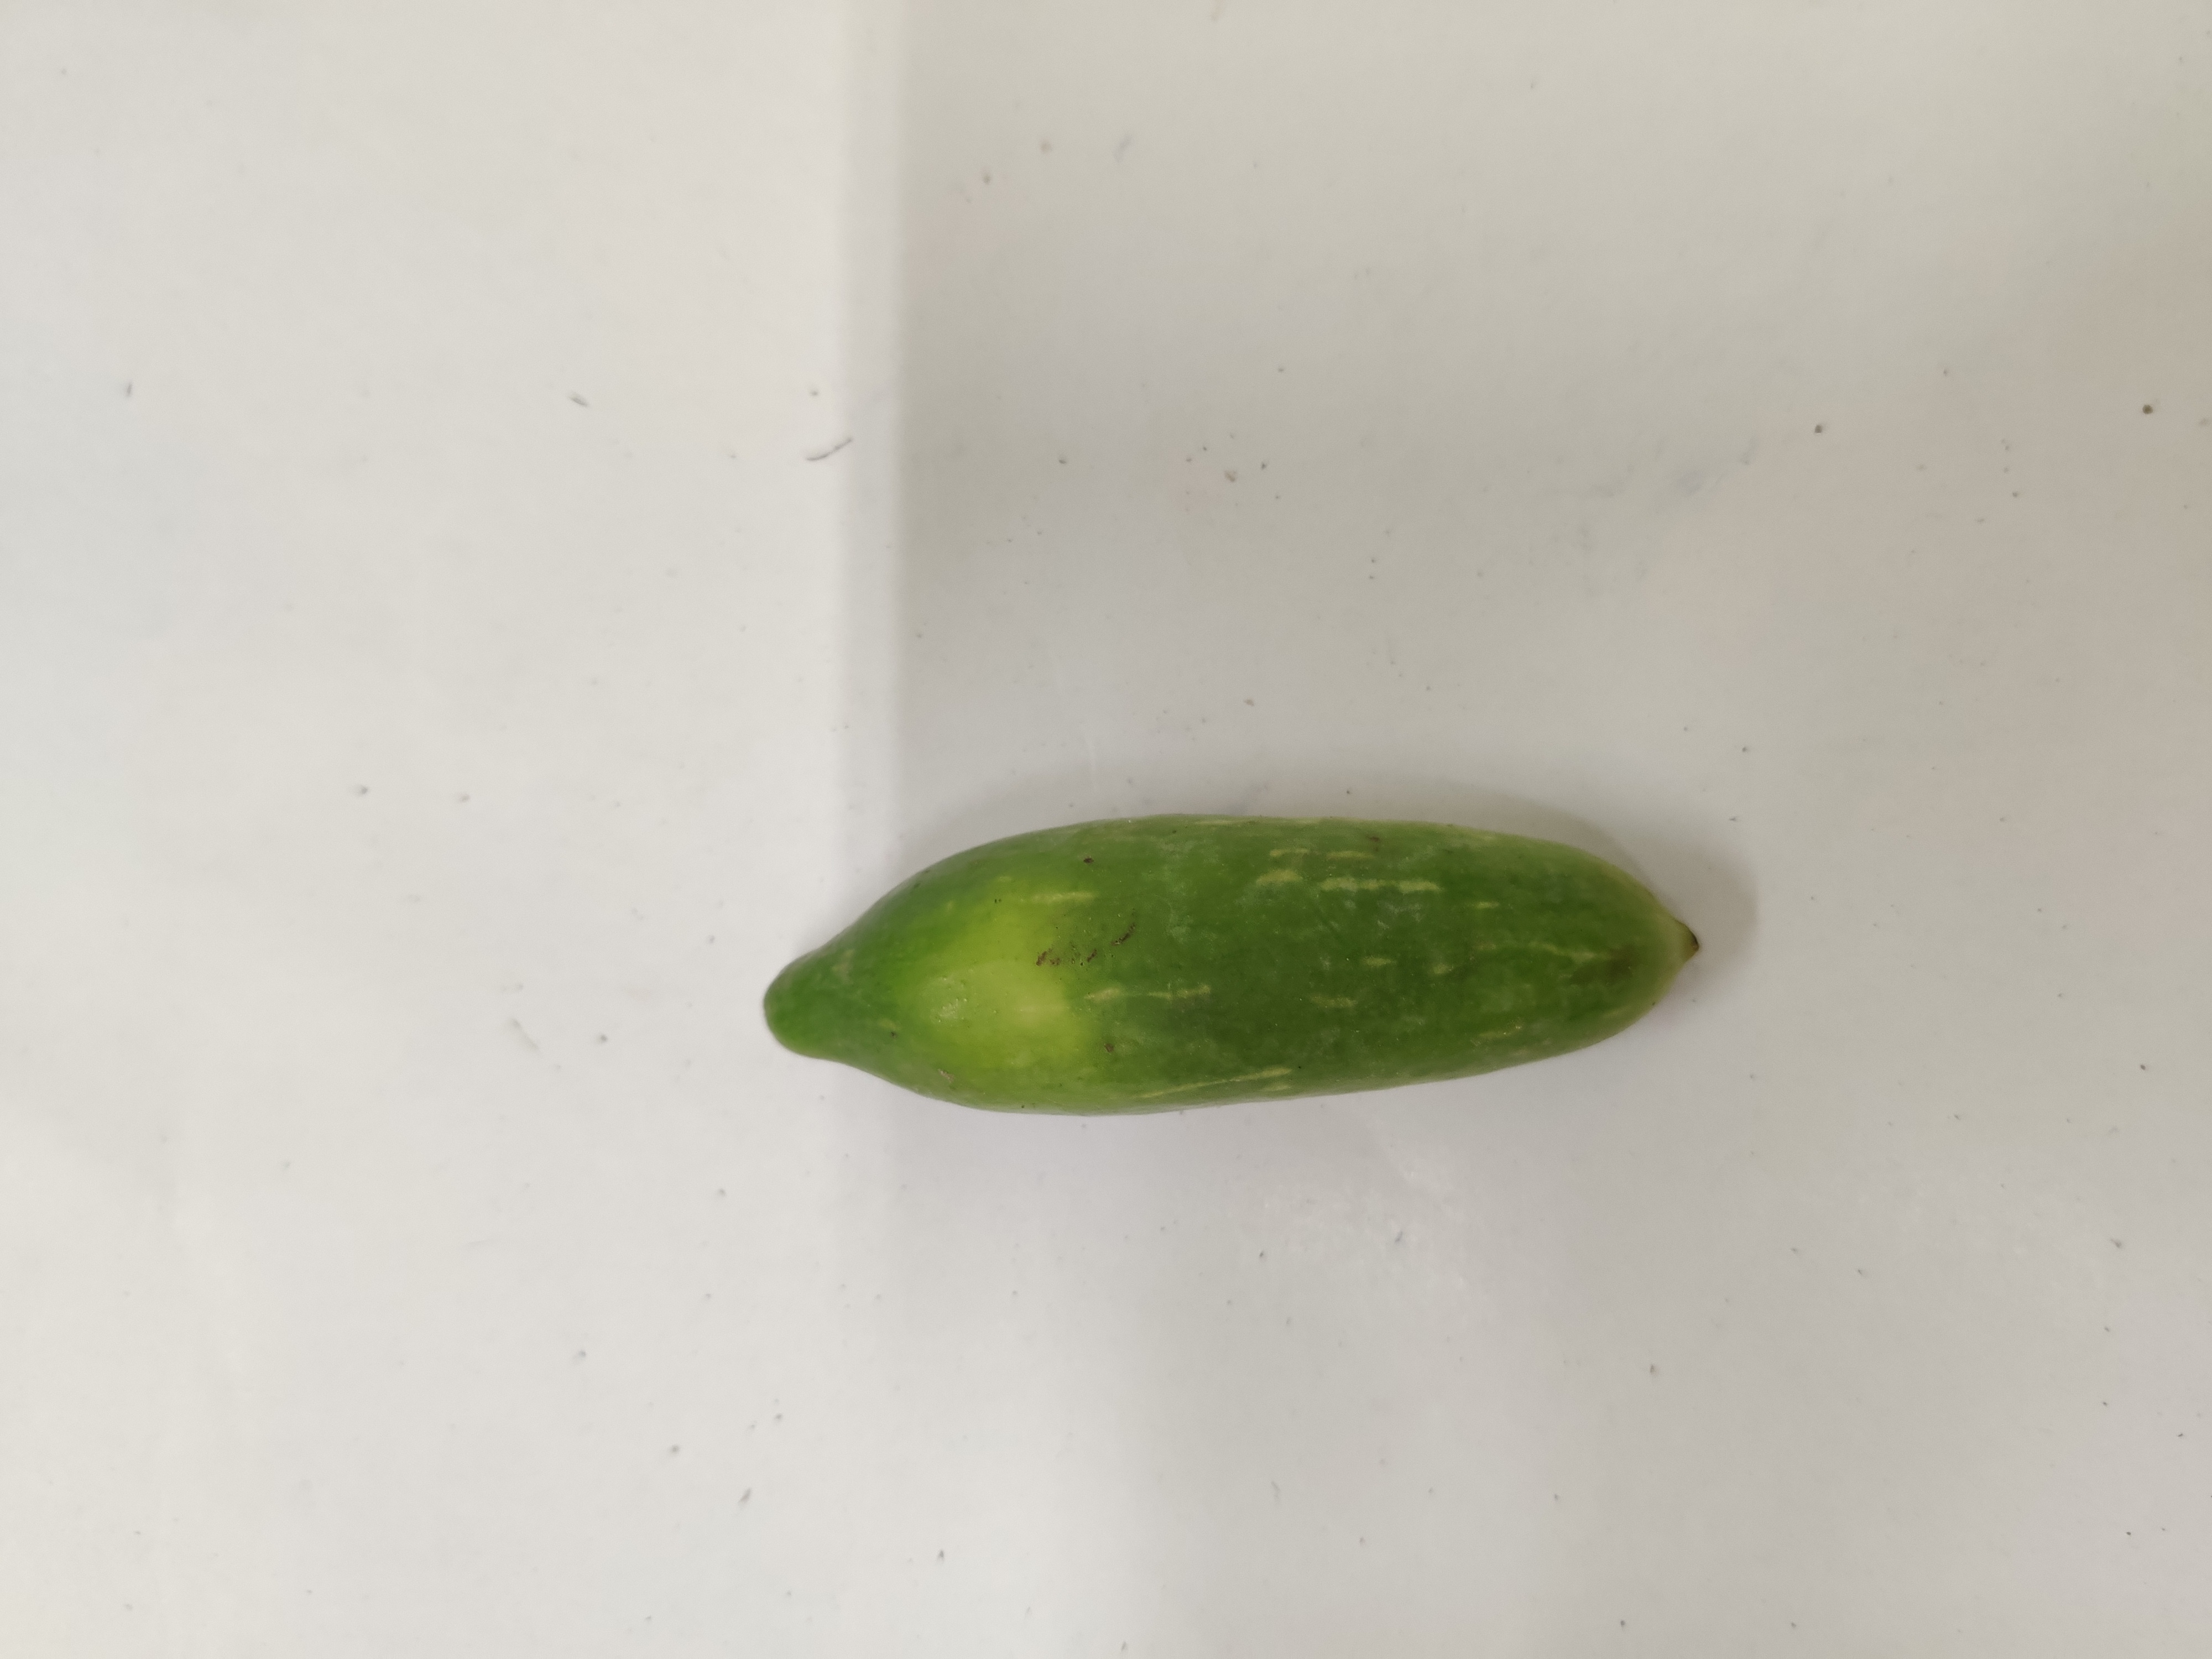
Crop: Ivy Gourd
Condition: Fresh